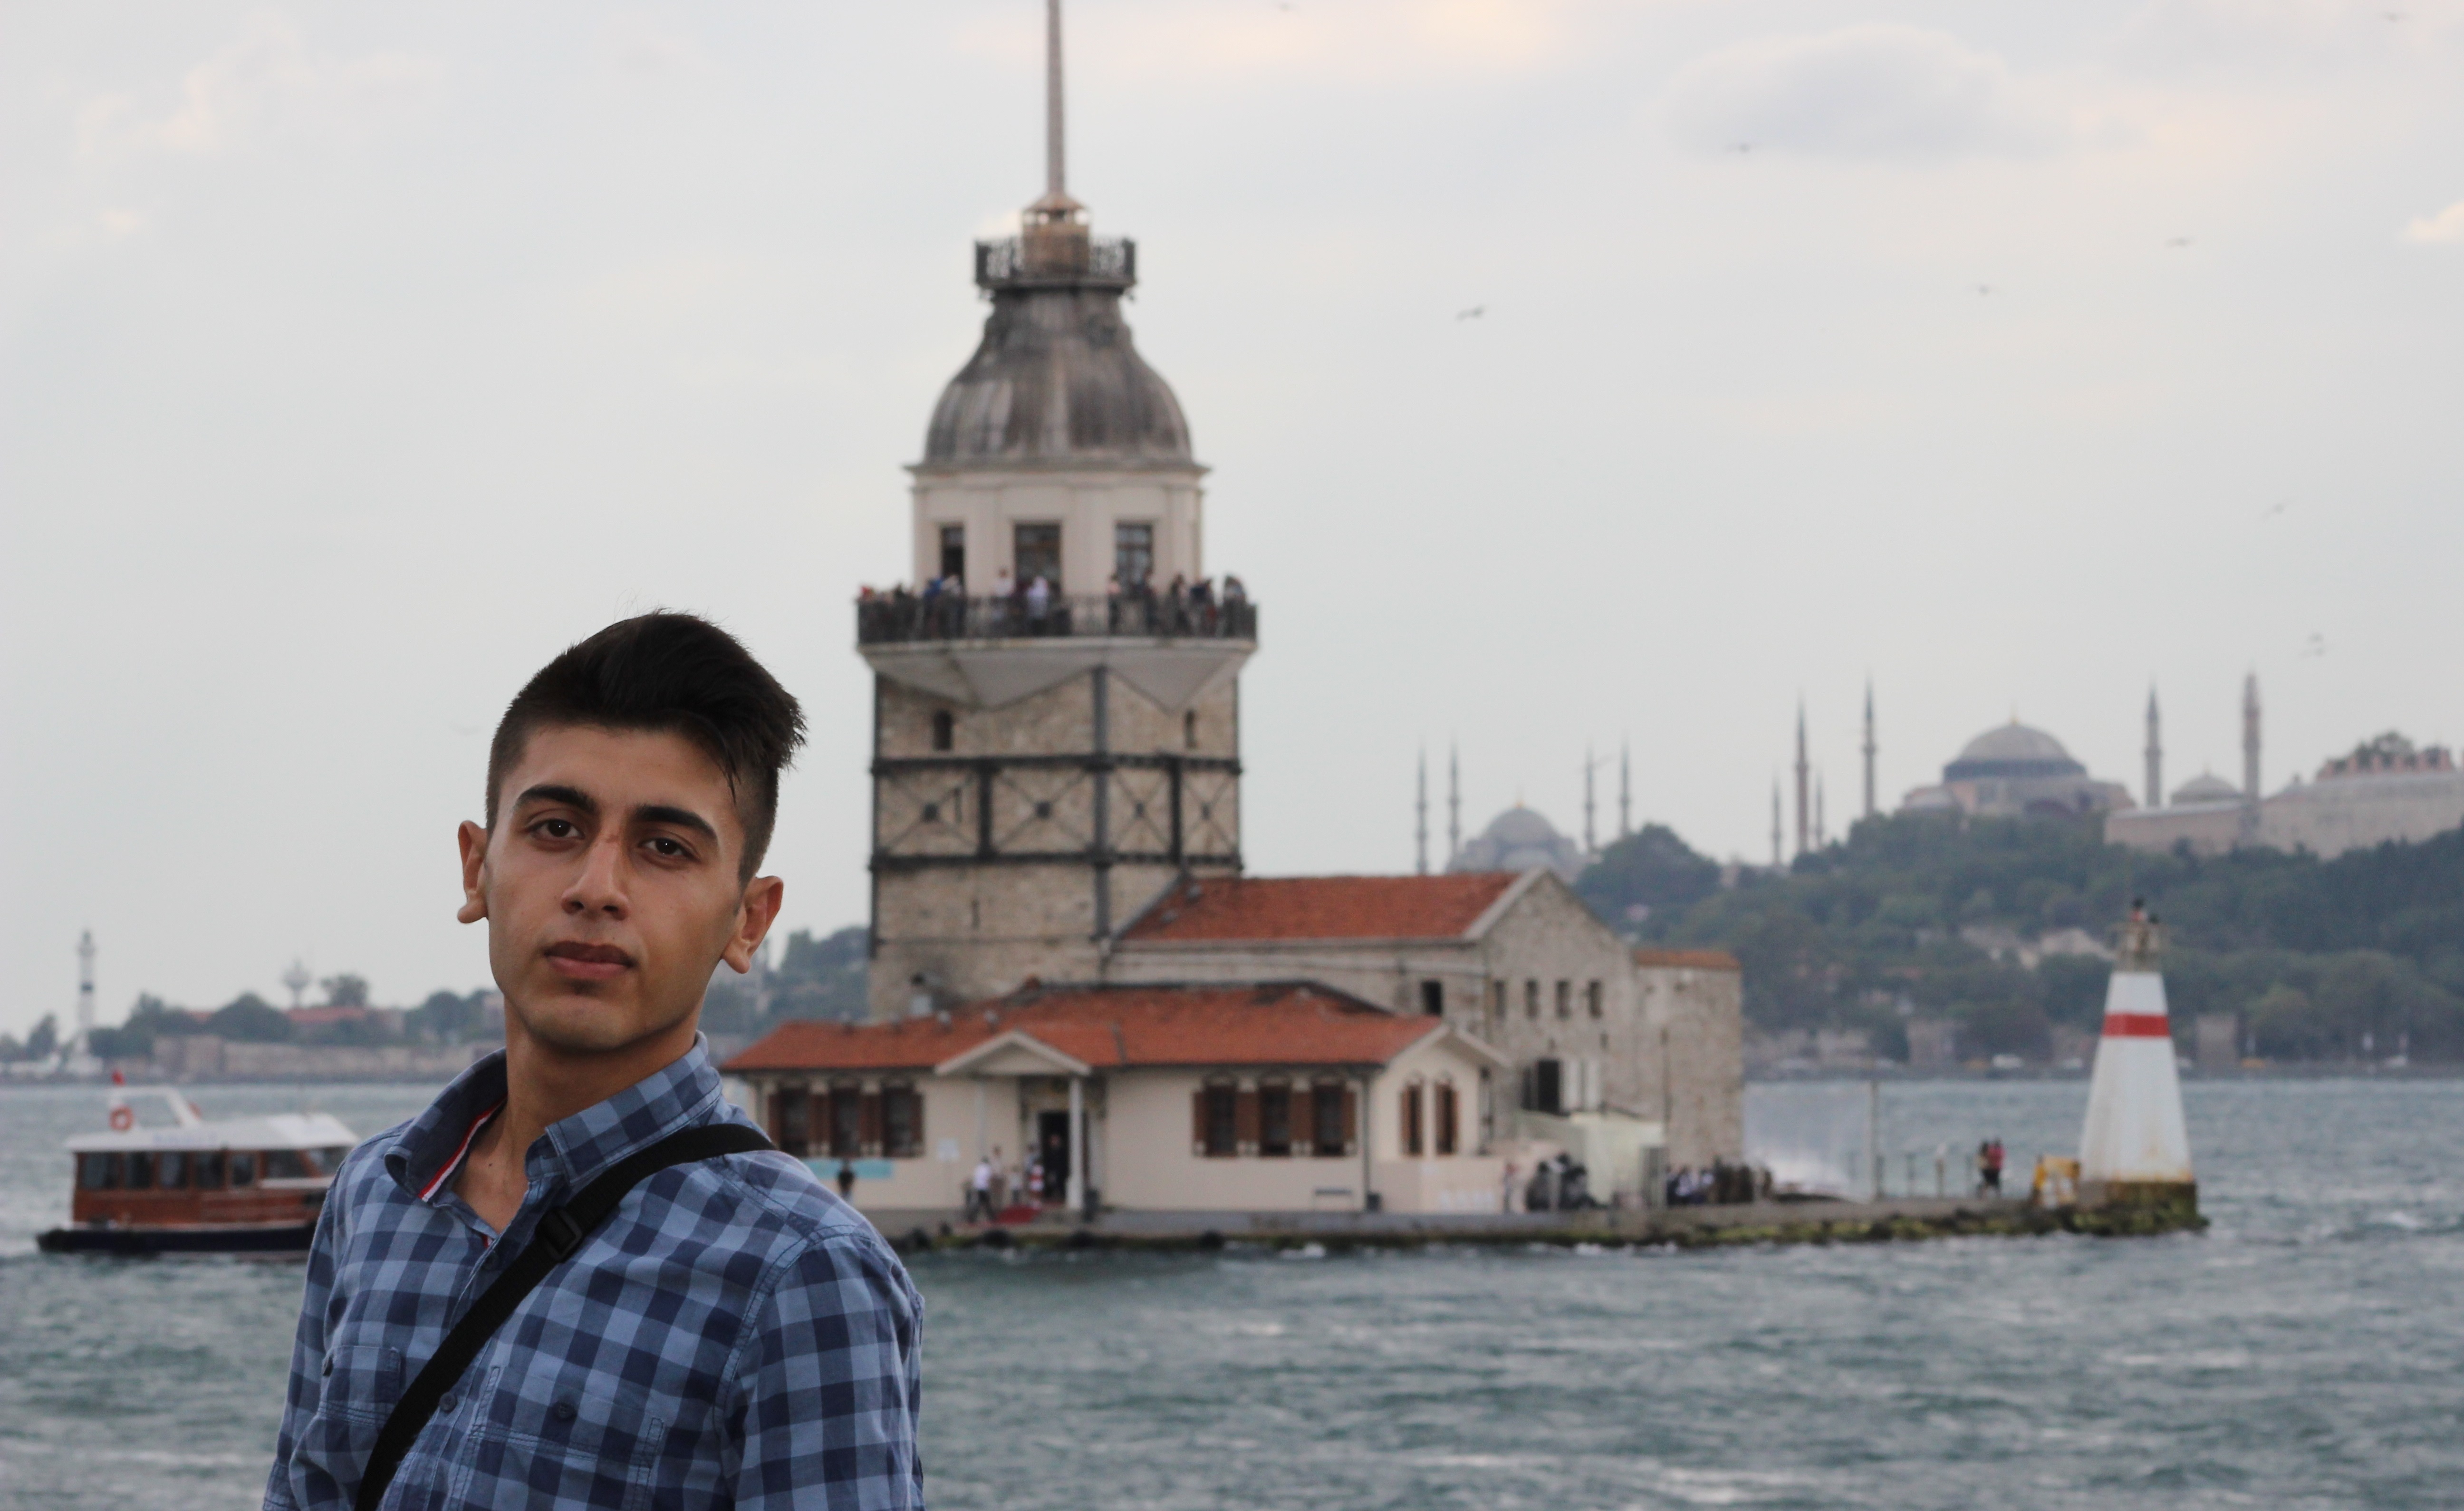
sea, vehicle, tower, tourism, tours